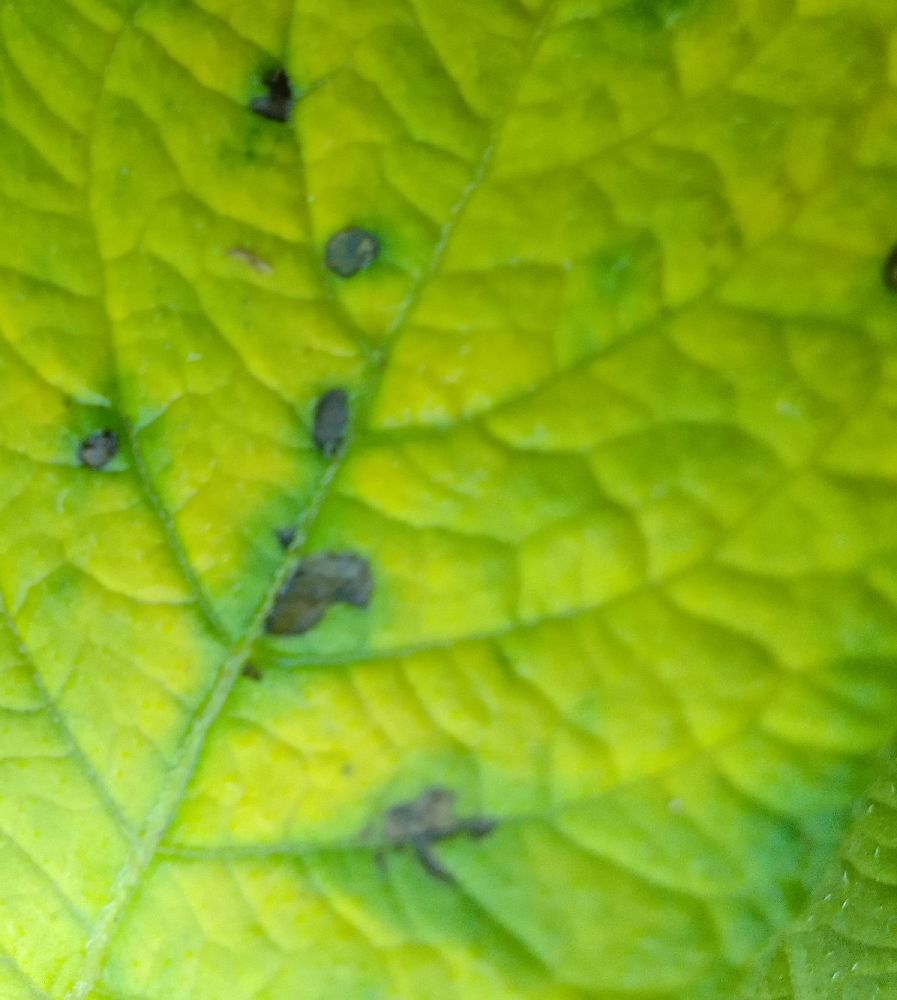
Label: Early blight